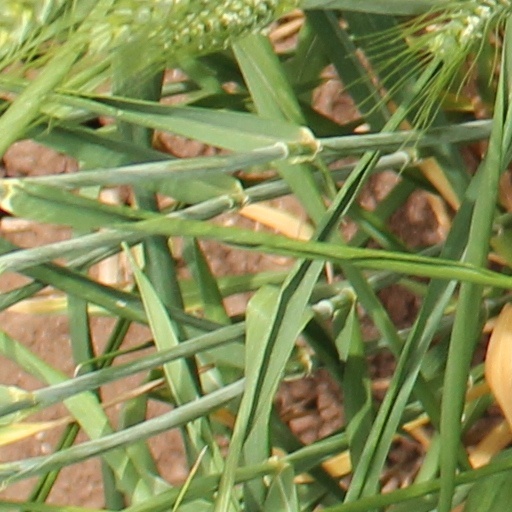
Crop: wheat